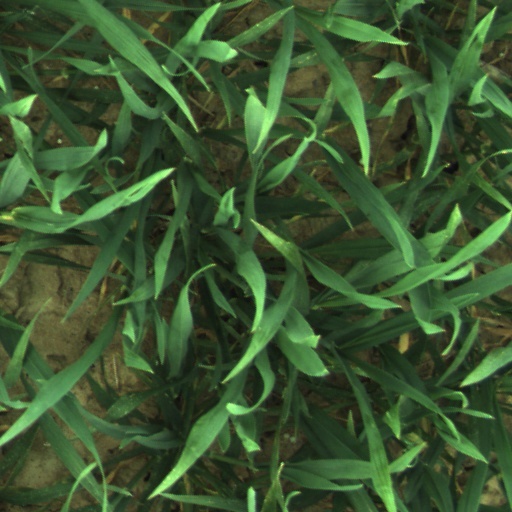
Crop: wheat